Carlos Martínez (footballer, born April 1986)

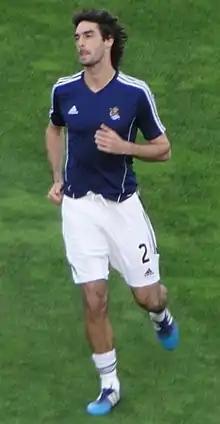
Martínez with Real Sociedad in 2015

Carlos Martínez Díez (born 9 April 1986) is a Spanish former professional footballer who played as a right-back.